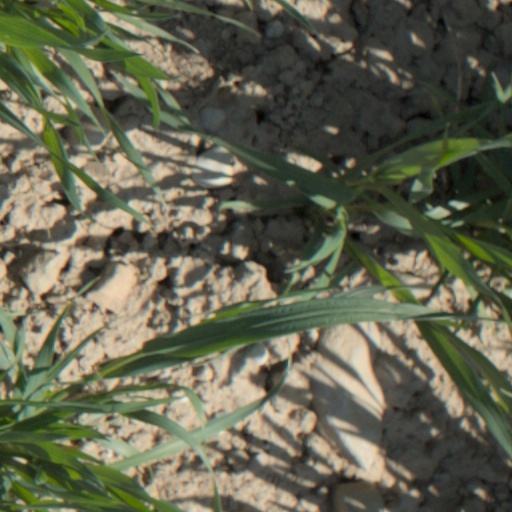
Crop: wheat